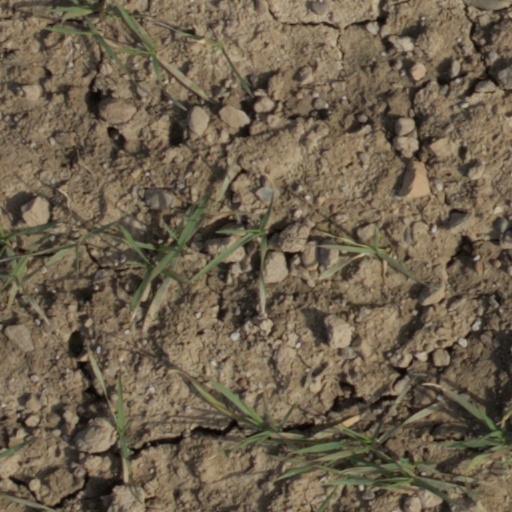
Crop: wheat